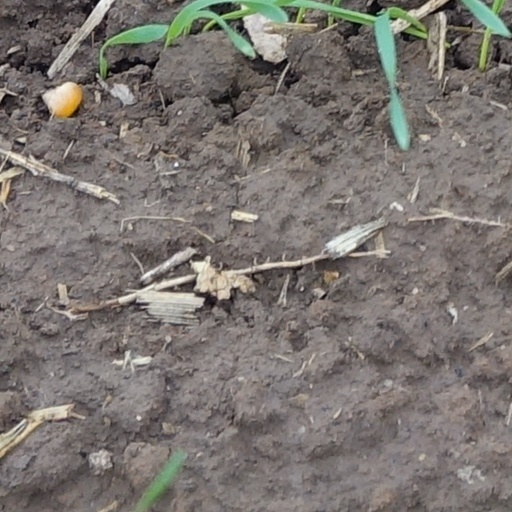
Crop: wheat